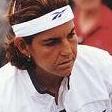
Age: 31